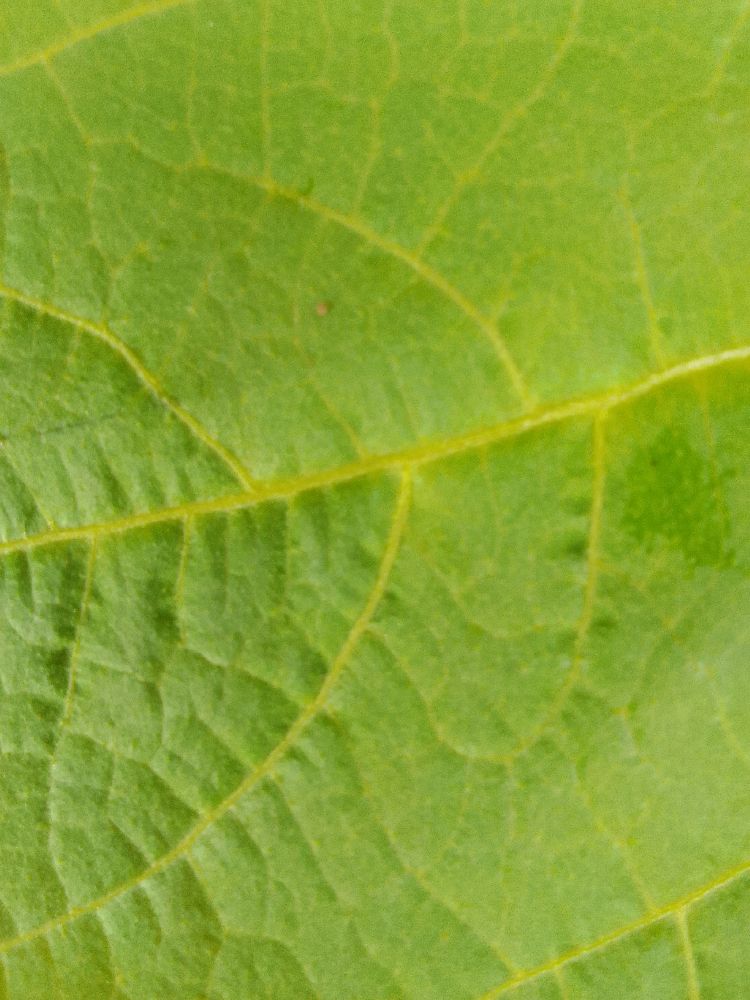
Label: healthy